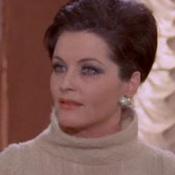
Age: 42